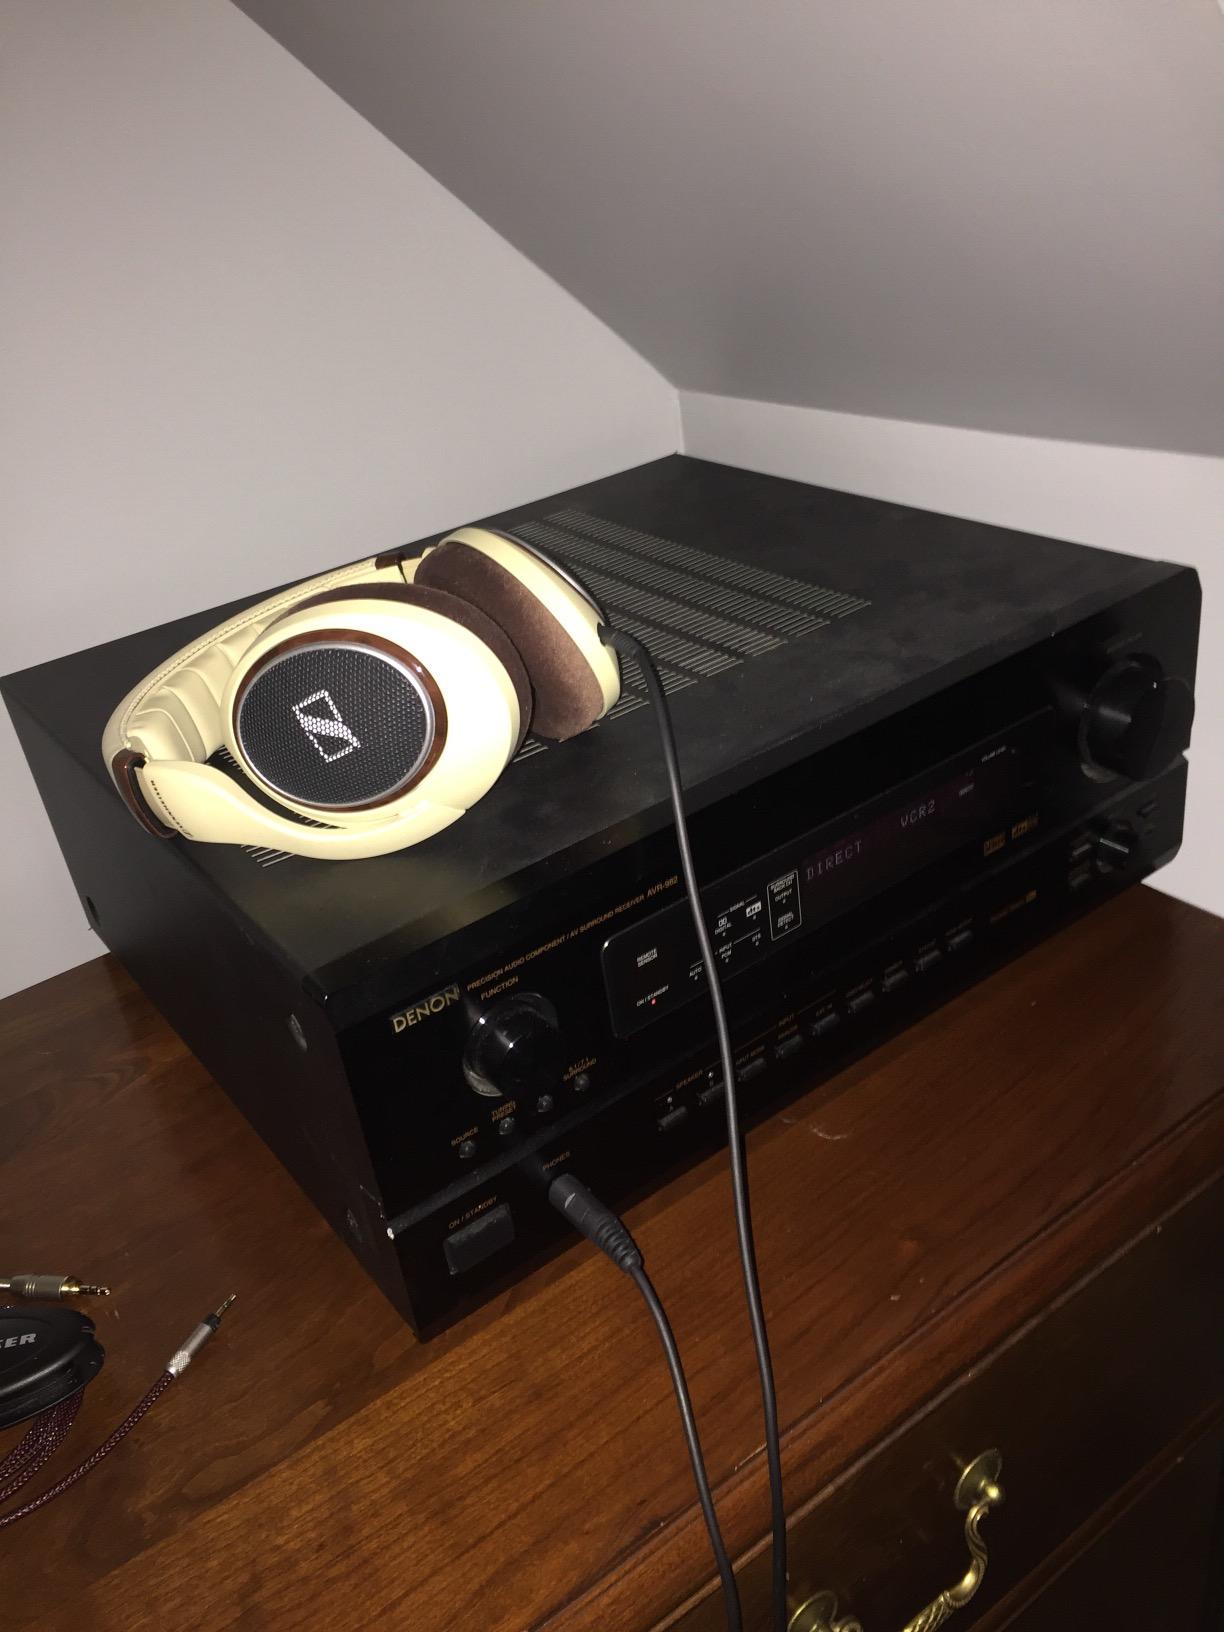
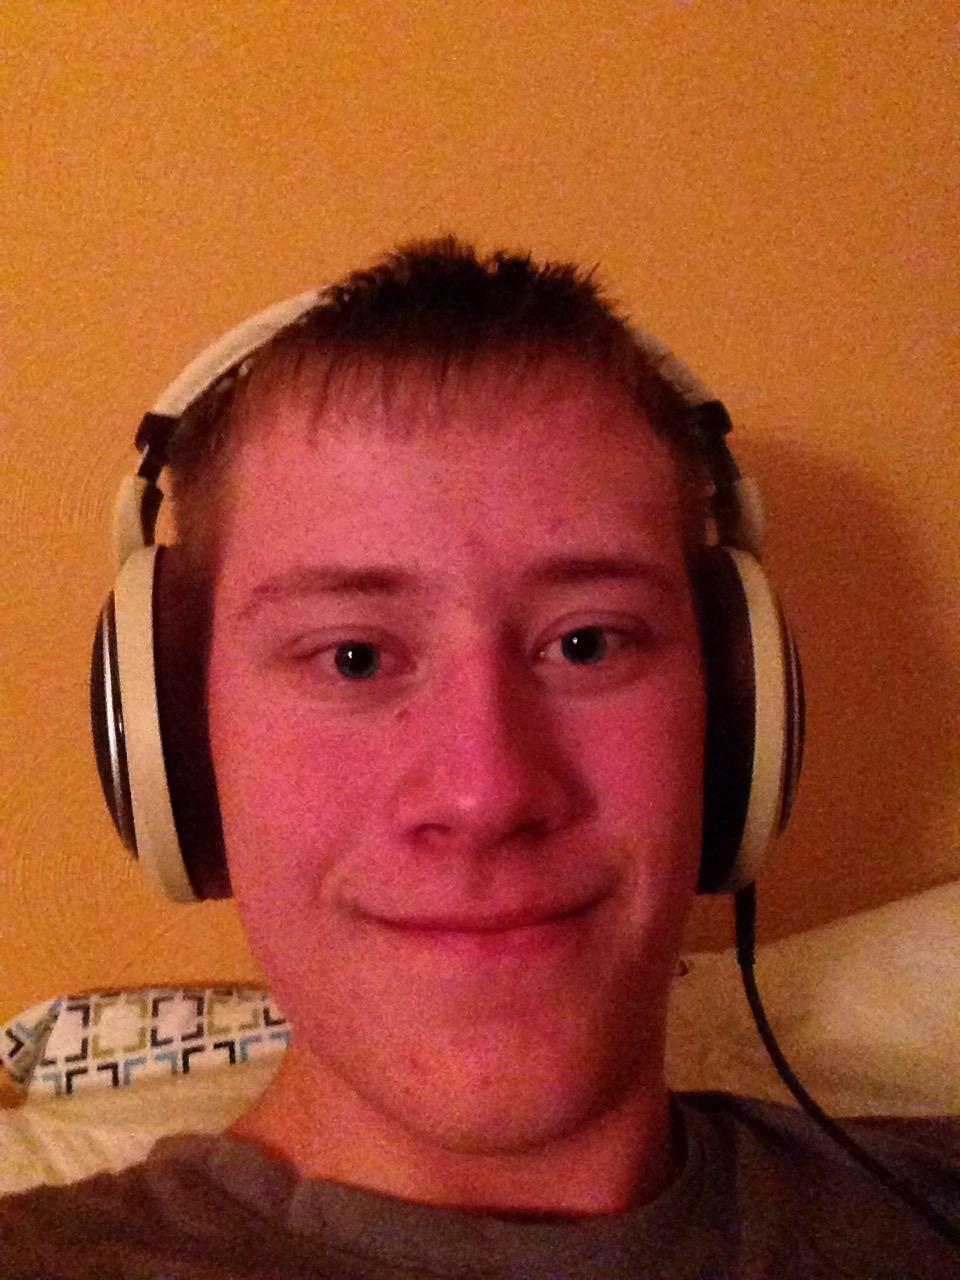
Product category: headphones
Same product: yes